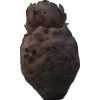
Label: celery